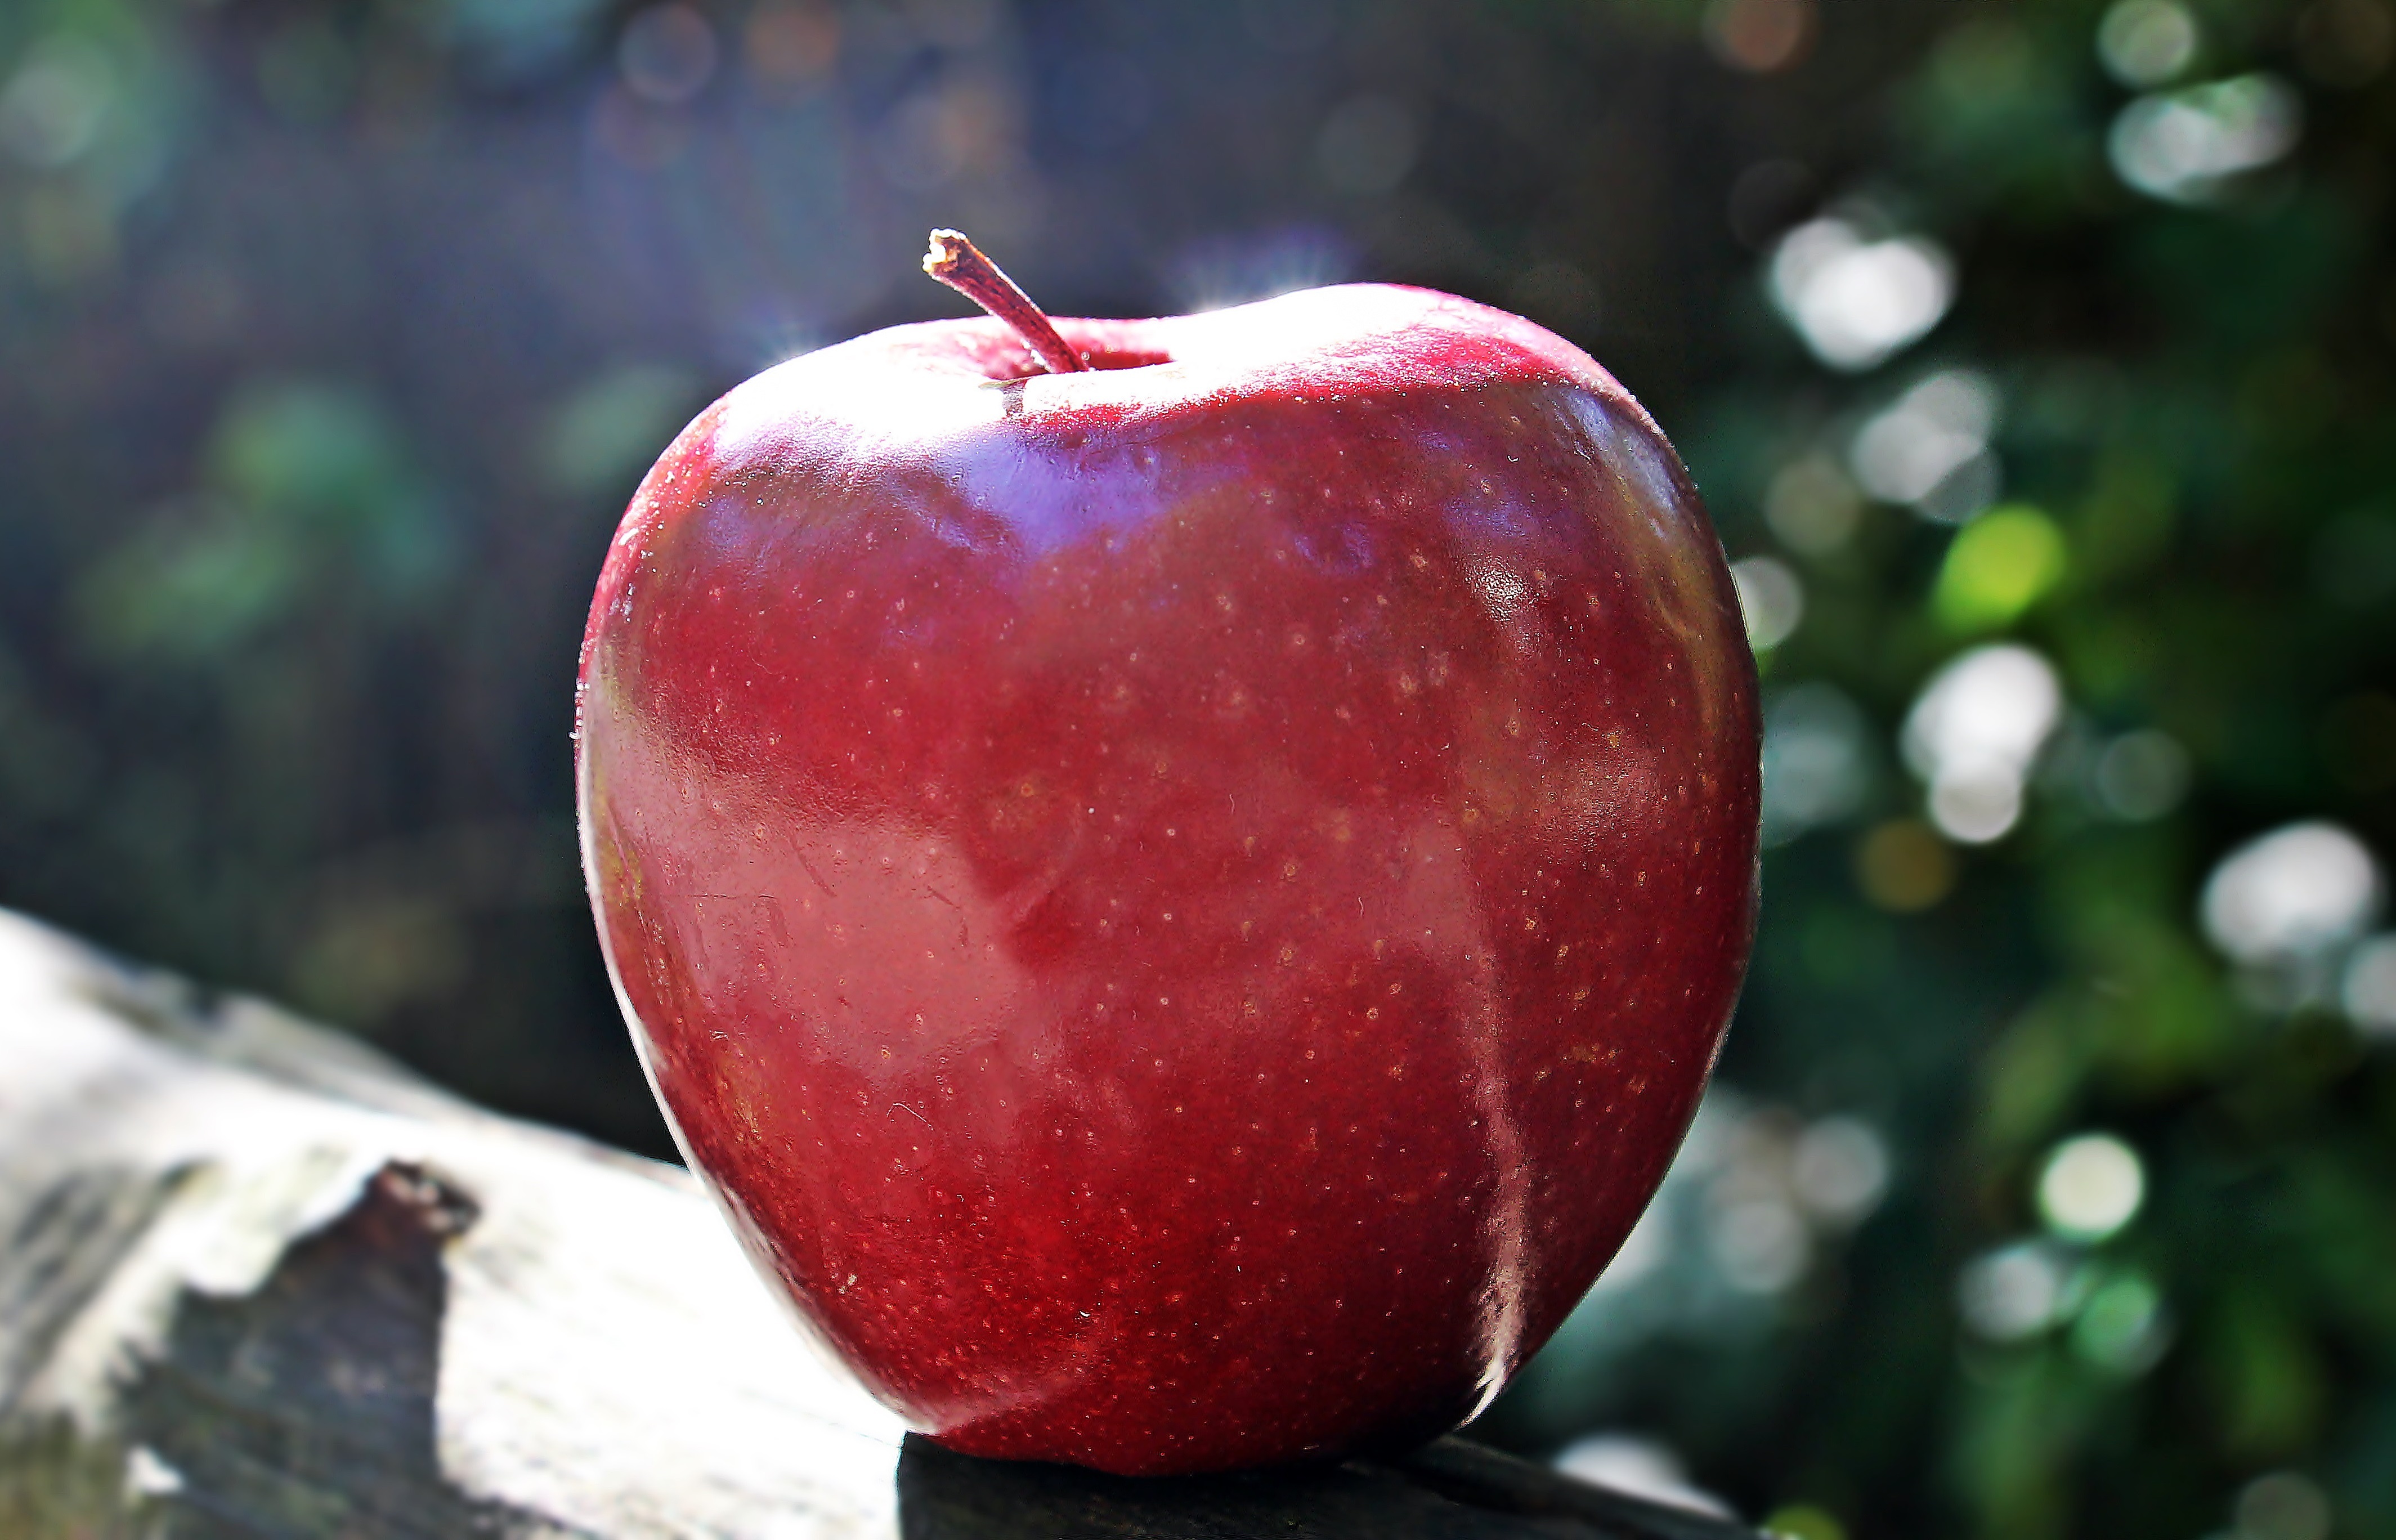
apple, nature, branch, plant, sun, fruit, sweet, sunlight, flower, food, red, produce, juicy, healthy, eat, delicious, close up, red apple, nutrition, tasty, shiny, crisp, vitamins, frisch, benefit from, bless you, macro photography, appetizing, pome fruit, flowering plant, rose family, fruity, vitaminhaltig, red chief, appetite, coloring group a, apple variety, red delicious, snow white, land plant, rose order